Artuqids

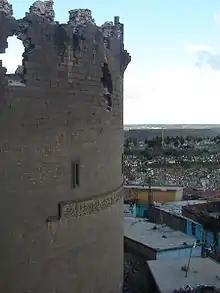
City walls of Diyarbakır.

The dynasty was founded by Artuk, son of Eksük, a general originally under Malik-Shah I and then under the Seljuk emir of Damascus, Tutush I. Tutush appointed Artuk governor of Jerusalem in 1086. Artuk died in 1091, and was succeeded by his sons Sökmen and Ilghazi who were expelled from Jerusalem by the Fatimid vizier al-Afdal Shahanshah in 1098; the Fatimids lost the city to the Crusaders the following year after the siege of Jerusalem of 1099.